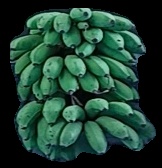
Variety: rasbale
Grade: grade2